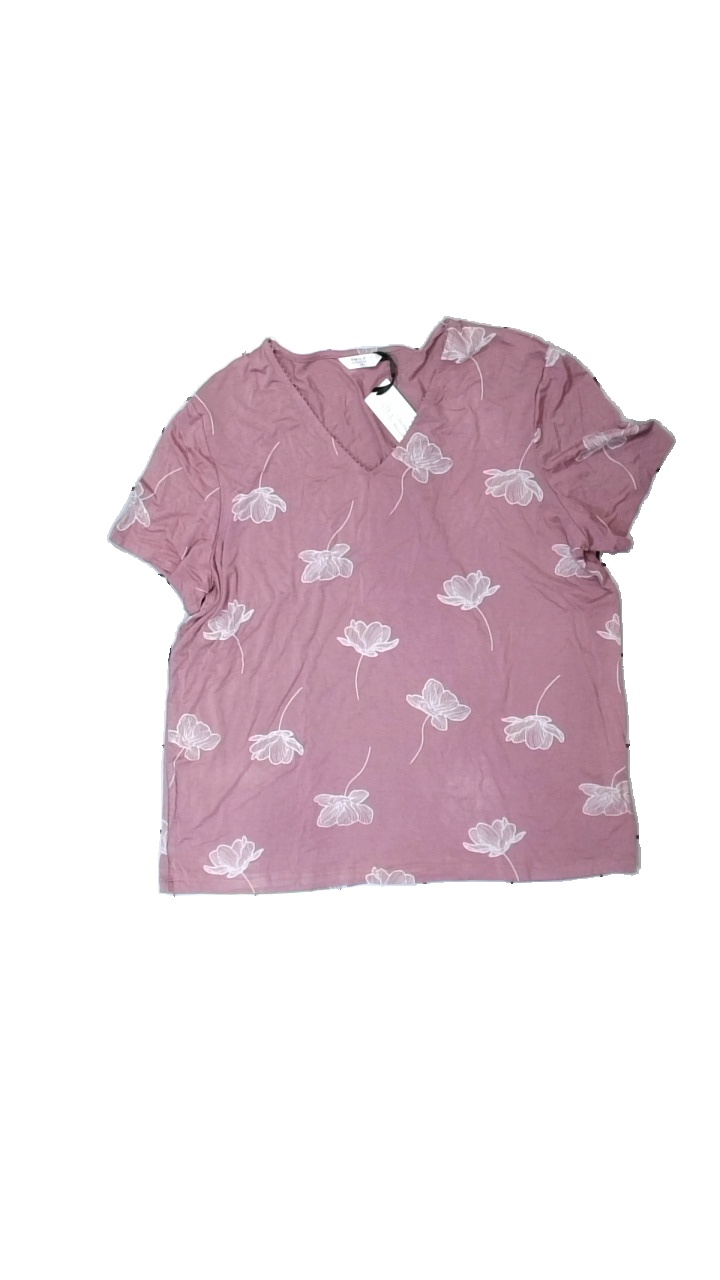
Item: T-shirt (Ladies)
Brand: Twilfit
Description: Pink t-shirt with white floral print from Twilfit, size L. Poor condition.
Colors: Pink, White
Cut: Regular, V-collar
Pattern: Floral print
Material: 100% visc
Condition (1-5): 2
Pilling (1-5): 5
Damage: pressure stain
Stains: Major
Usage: Recycle
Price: <50